James Shearer

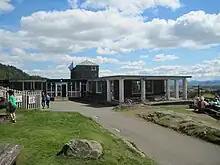
David Marshall Lodge at Aberfoyle, built as a youth hostel by Shearer and now a visitor centre

Like many architects, his early work centred on extending and altering existing buildings, such as the City Arms Hotel in Dunfermline, which he completed around 1910. He designed an extension for Carnock Primary School in 1912, a house for himself at Crossford in 1914, and worked on the Savings Bank at Dunfermline in 1915. He also tackled a number of industrial buildings, including the Caledonia Works at Dunfermline around 1909 and Fordell Colliery between 1912 and 1914. From the 1920s, he formed a productive relationship with the Carnegie Dunfermline Trust and the Carnegie United Kingdom Trust, which included reconstructing St Mary's Hall Dunfermline in 1924, and the addition of a memorial building to the Andrew Carnegie Birthplace Museum. This was designed in 17th century Scottish baronial style with crowstepped gables, and the main hall includes clerestory dormers. Because of its stylistic interest, this newer addition is a listed building in its own right.